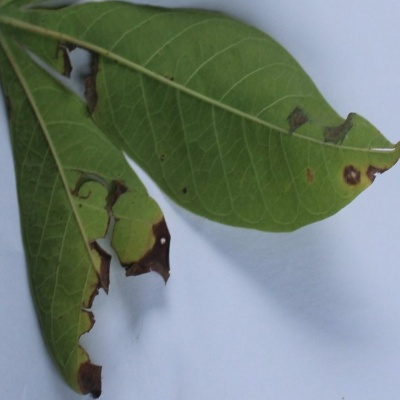
Crop: Cassava
Condition: brown spot